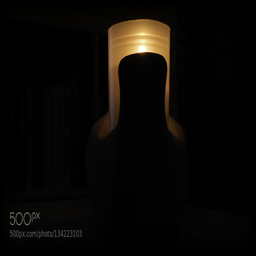
light to the better future